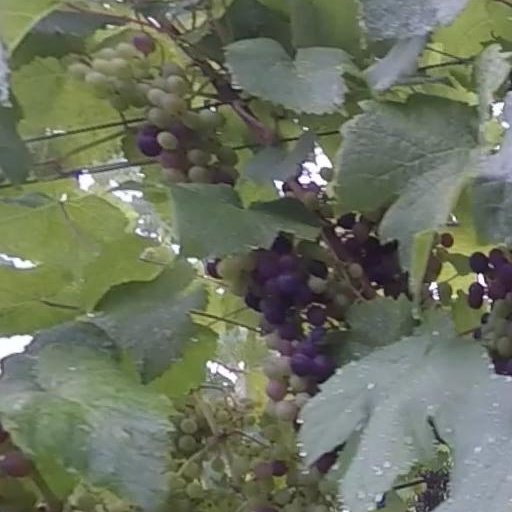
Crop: grape